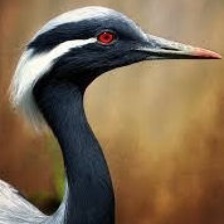
Species: DEMOISELLE CRANE
Scientific name: GRUS VIRGO
ImageNet parent category: crane